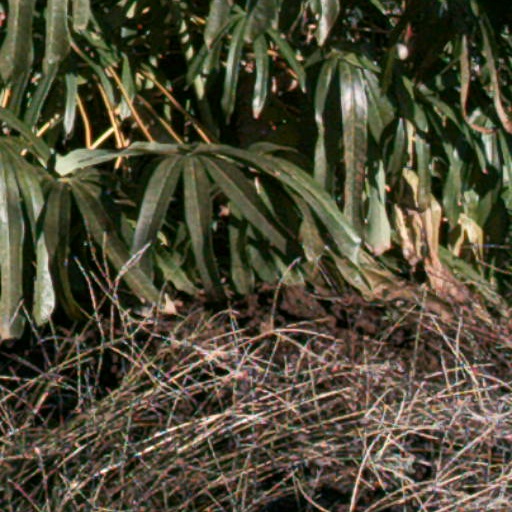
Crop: cassava